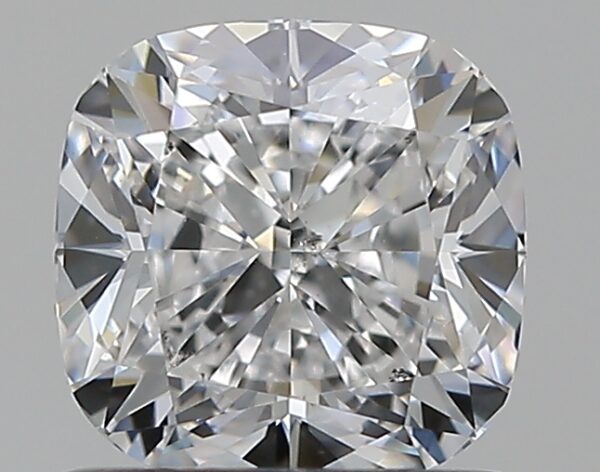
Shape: cushion
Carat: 1.01
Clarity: VS2
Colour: E
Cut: EX
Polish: EX
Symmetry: EX
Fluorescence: N
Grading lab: GIA
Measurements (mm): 5.62 x 5.53 x 3.84